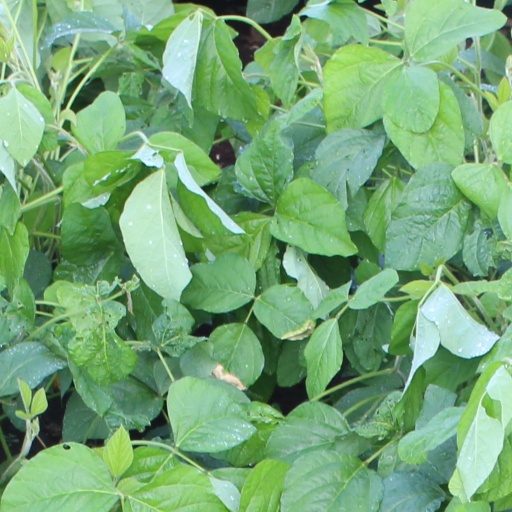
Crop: soybean